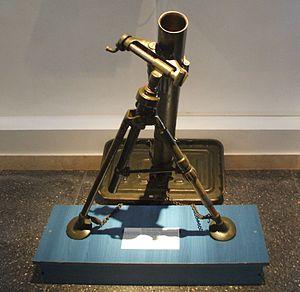
Le mortier Stokes-Brandt de 81 mm Mle 27/31 fut réglementaire dans l'armée de terre française durant la Seconde Guerre mondiale.